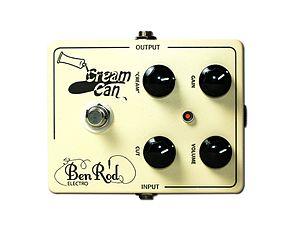
Pédale d'effet pour guitare Benrod Electro 'Cream Can'.
L'entreprise française Benrod Electro est un fabricant d'amplificateurs à lampes pour guitare. Elle officie dans le domaine de la fabrication dite « boutique » en France : amplis et effets boutique. Elle produit également des pédales d'effets pour guitare et basse. La production est réalisée à la main.